Tervise Paradiis

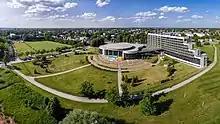
Tervise Paradiis Water Centre

Tervise Paradiis ('Health Paradise') is a water park and spa hotel in the beach area of Pärnu, Estonia.